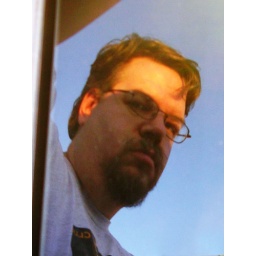
Car window reflection against the Texas sky